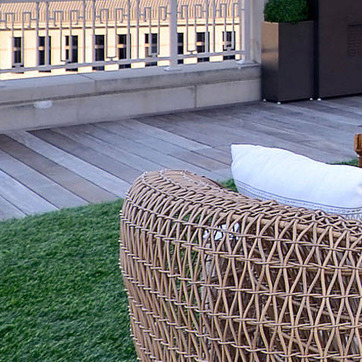
Material: other